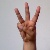
The image shows a hand gesture representing the letter 'W' in Indian Sign Language.